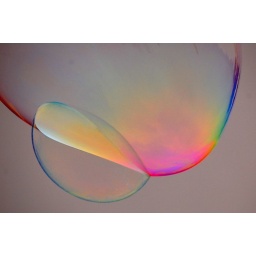
bubble against the gray sky II